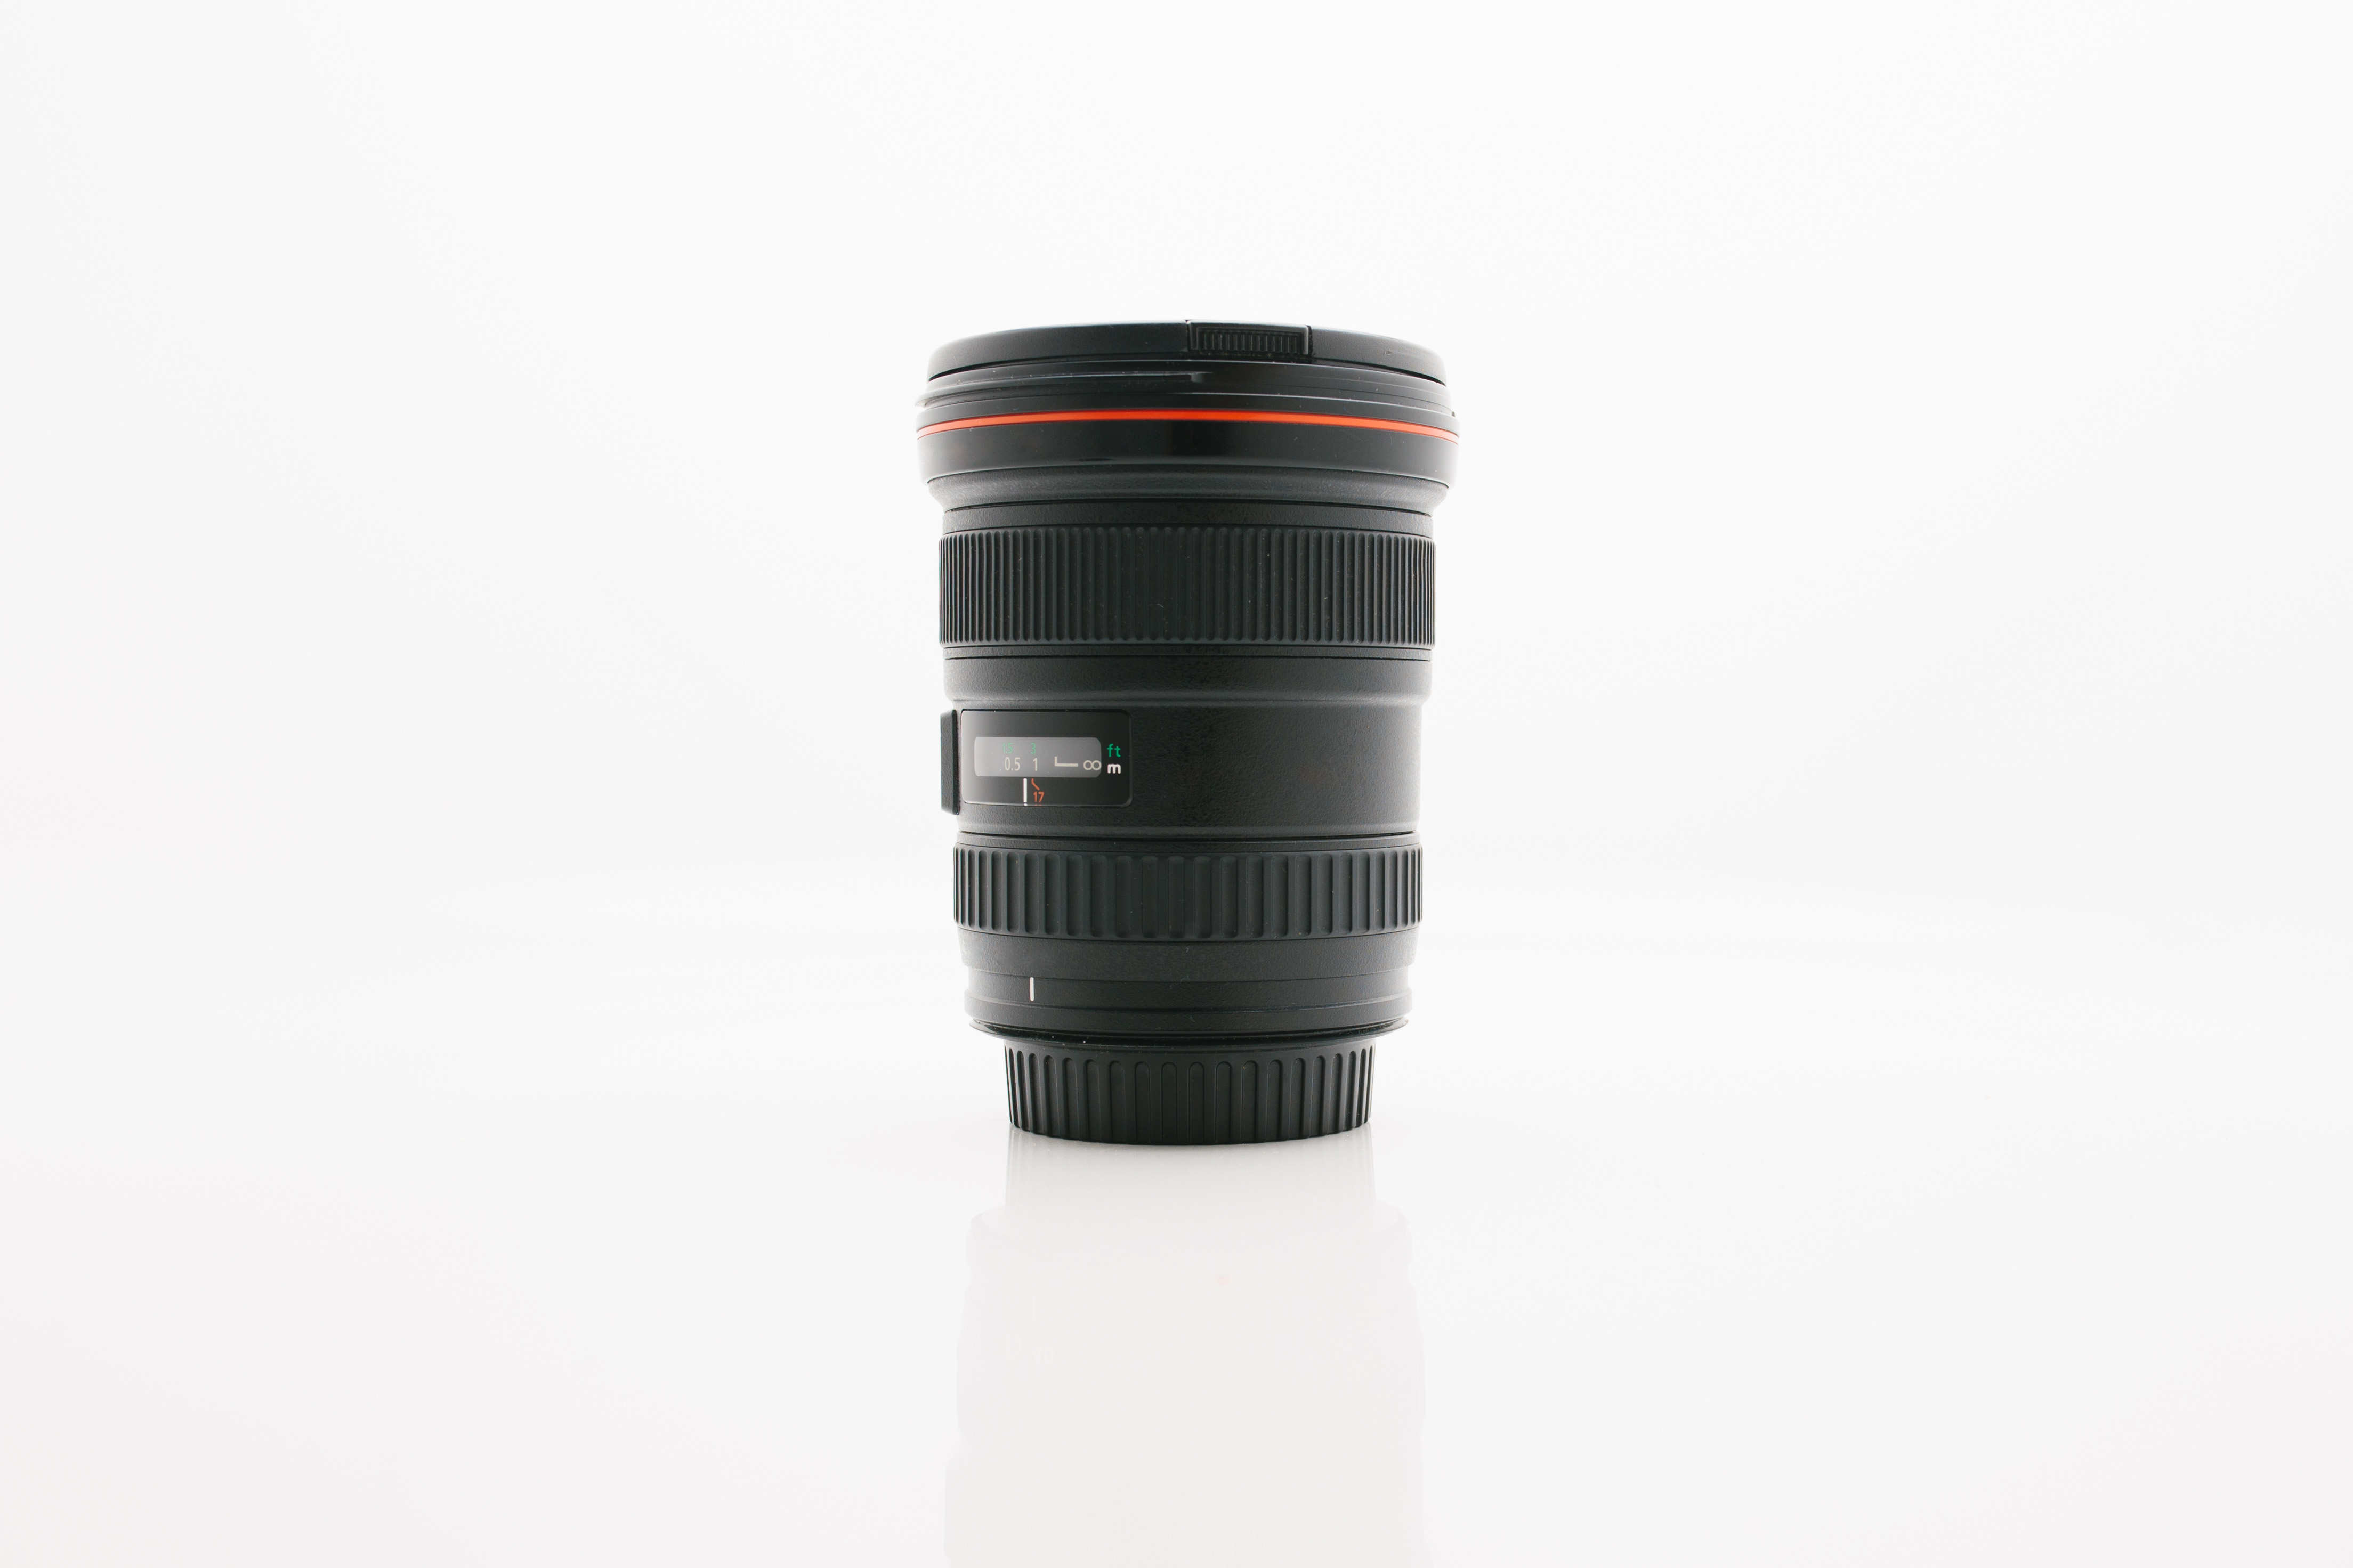
camera, lens, product, camera lens, man made object, cameras optics, teleconverter, canon ef 75 300mm f 4 5 6 iii, photography equipment